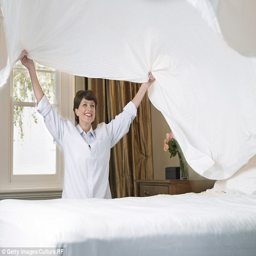
person says you should wash your sheets weekly and have a shower before bed -- then you keep the dirt down